Rockaway Beach Branch

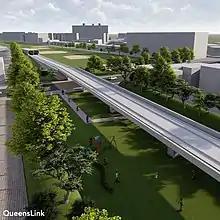
An artist's rendering showing a possible rebuilding of the right of way to allow for new transit and park space below.

QueensRail Corp, a nonprofit 501(c)(3) organization, was founded by the Queens Public Transit Committee in 2016 to promote better transit in Queens and specifically reusing the Rockaway Beach Branch for transit. In contrast to the Queensway, which was conceived as a park project, QueensRail was conceived as a transportation project. In March 2017, the Queens Chamber of Commerce held a debate to discuss both plans. Travis Terry of Friends of the Queensway argued for the park while Rick Horan of QueensRail argued his for rail service; when prompted, both said a compromise was not possible. Soon after, Horan reached out to blogger and cartographer Andrew Lynch, who outlined a proposal where both parks and rail would be integrated side by side. Under Horan and Lynch's concept, the right of way would include both a new park and a rail line above. They rebranded, choosing the name QueensLink to represent how the plan would "link" the northern and southern parts of Queens; the team considered the "rail" in QueensRail too specific and derisive.